State of Deseret

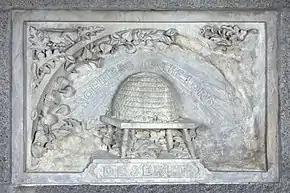
The Deseret Stone used in the construction of the Washington Monument. The stone was donated by the territory in 1853 to represent the provisional state.

The provisional state encompassed most of the territory that had been acquired from Mexico the previous year as the Mexican Cession.